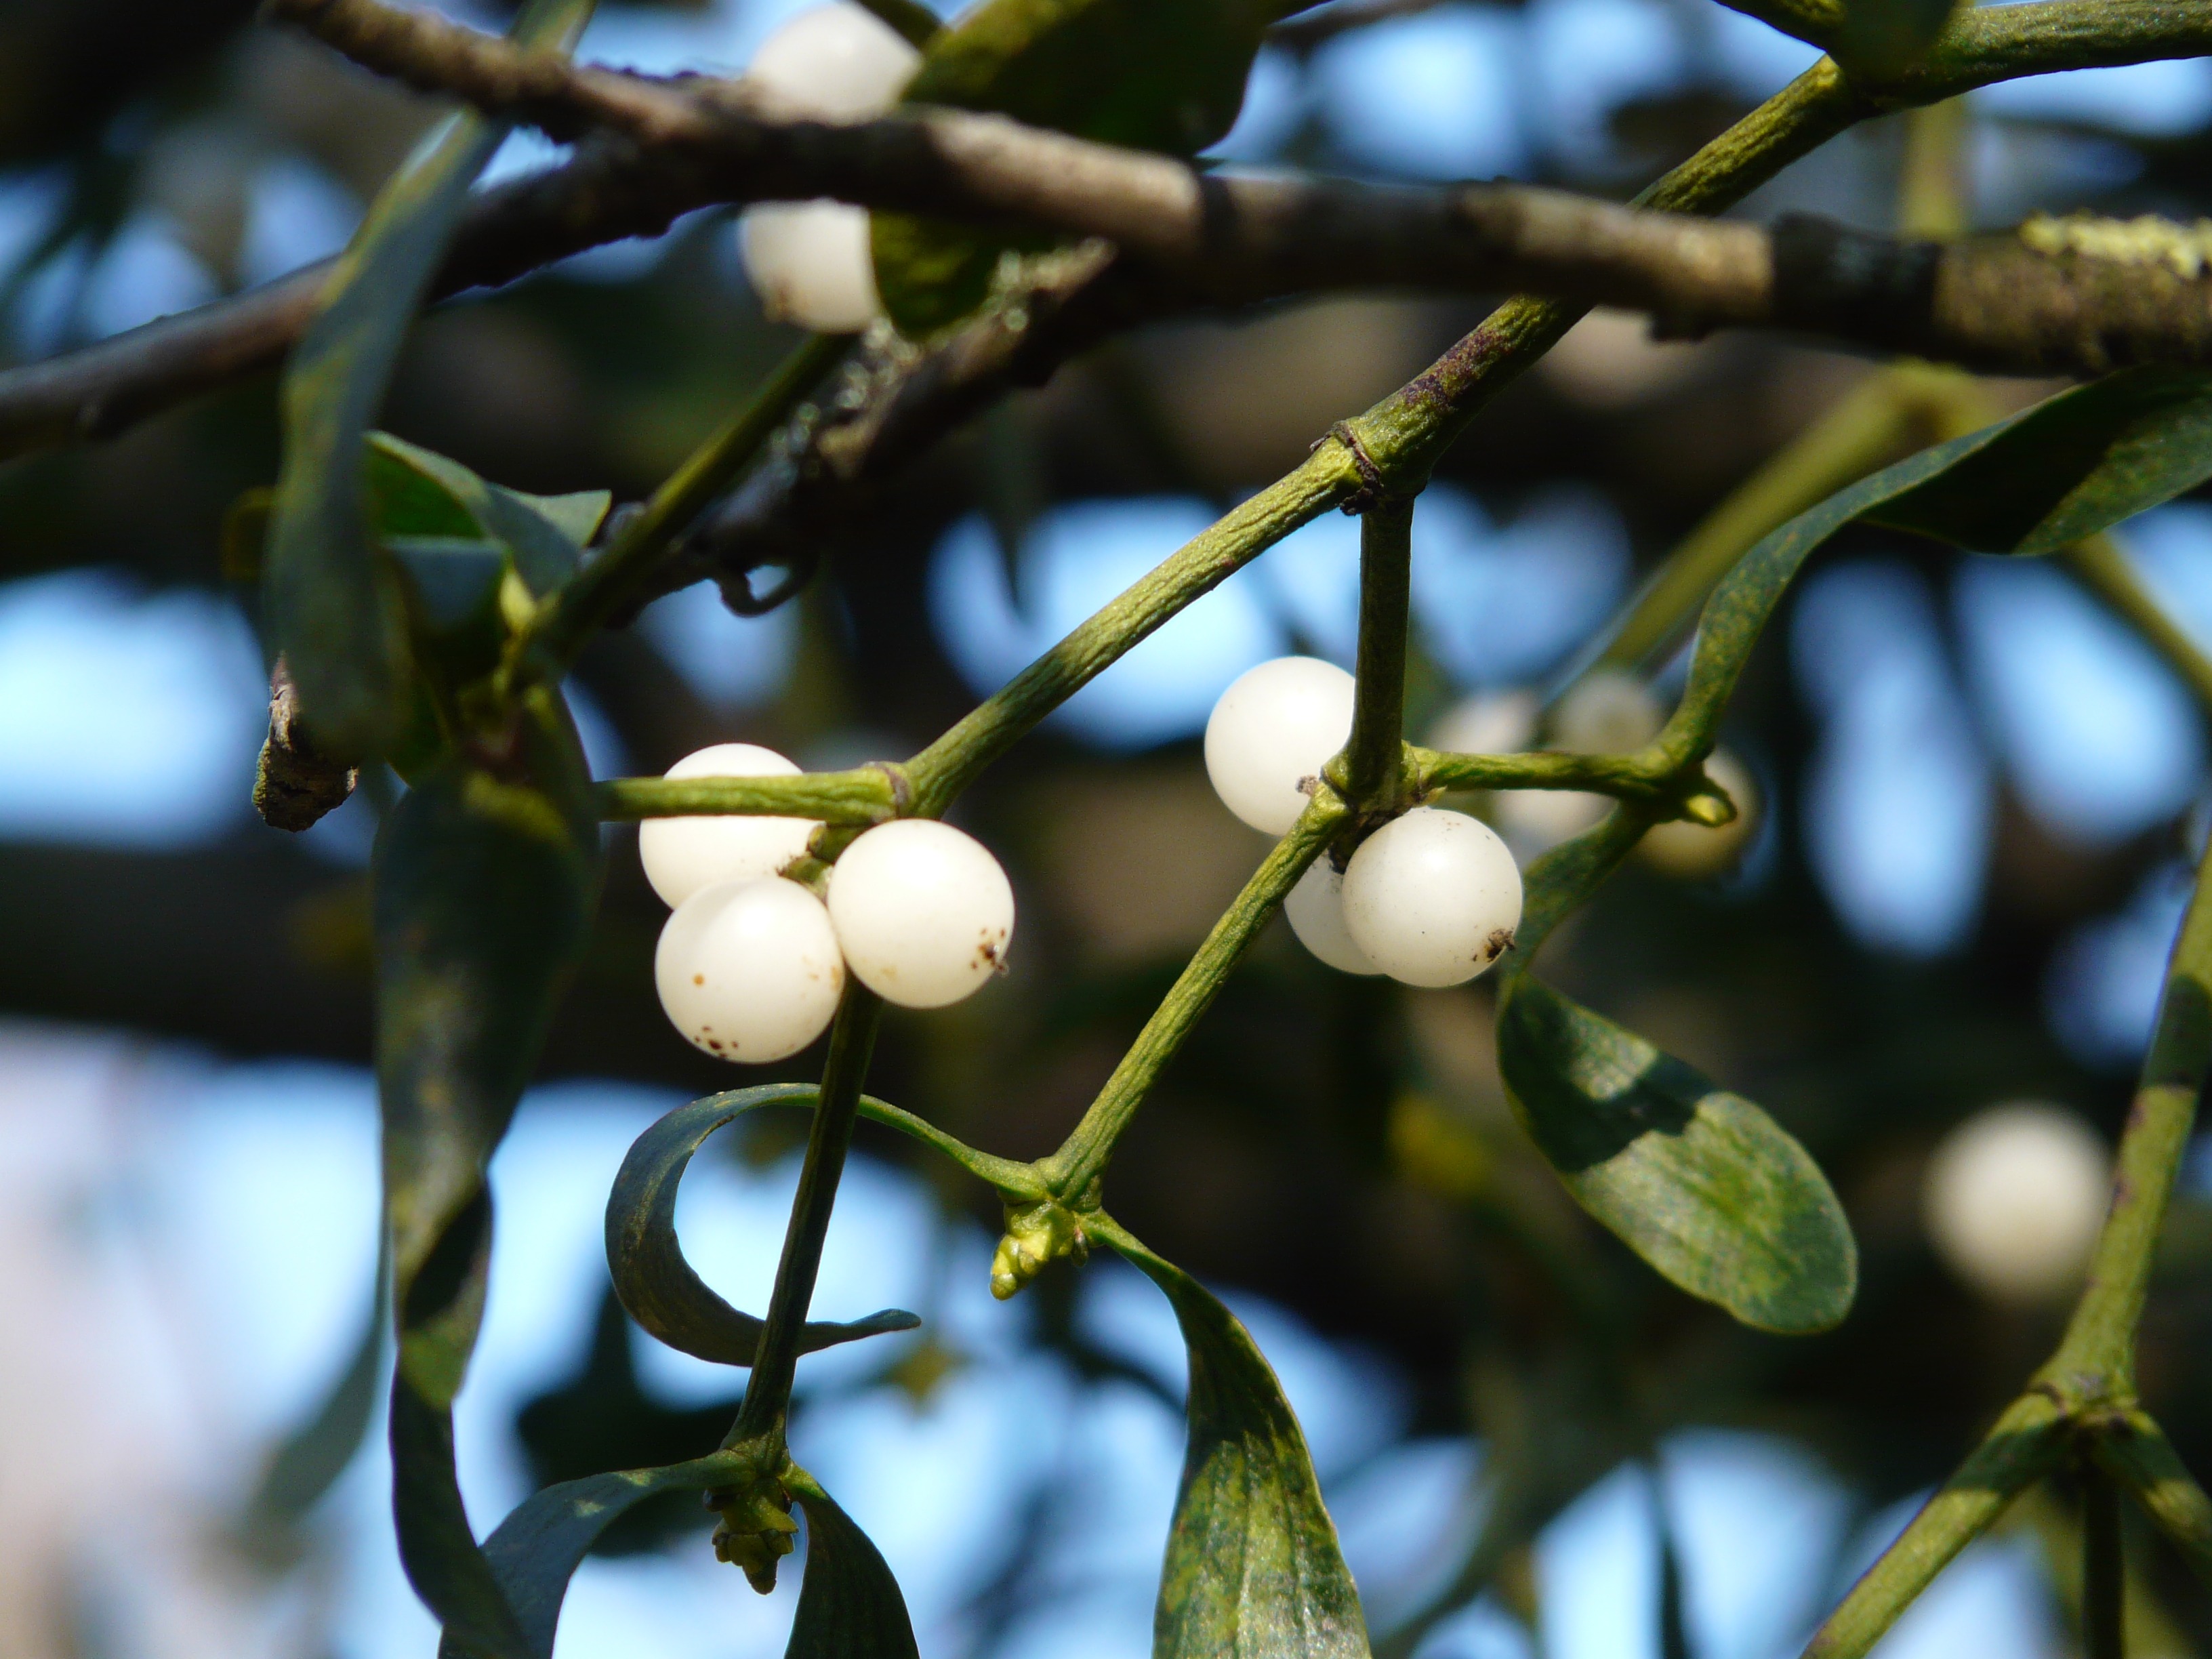
tree, nature, branch, blossom, plant, fruit, sunlight, leaf, flower, food, green, produce, botany, parasite, flora, twig, shrub, periwinkle, viscum, mistletoe, macro photography, flowering plant, tree plant, summer green, woody plant, land plant, sandalwood crop, santalaceae, halbschmarotzer, mistletoe berries